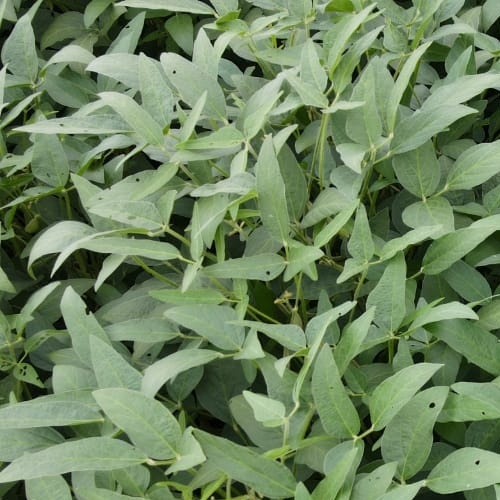
Label: Diabrotica_speciosa